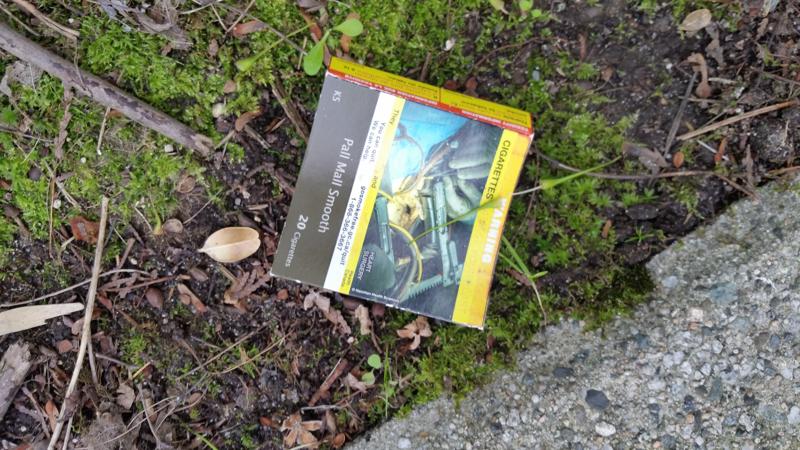
Waste category: trash